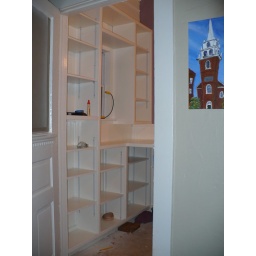
a wall of built in bookcases surrounding a small window